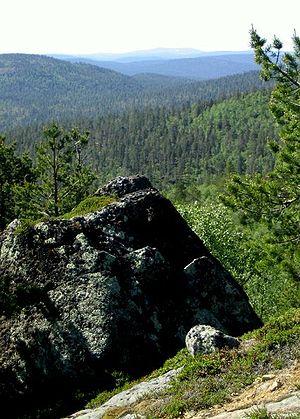
La zone sauvage de Hammastunturi est une des douze zones sauvages de Finlande. Elle est située en Laponie en Finlande.